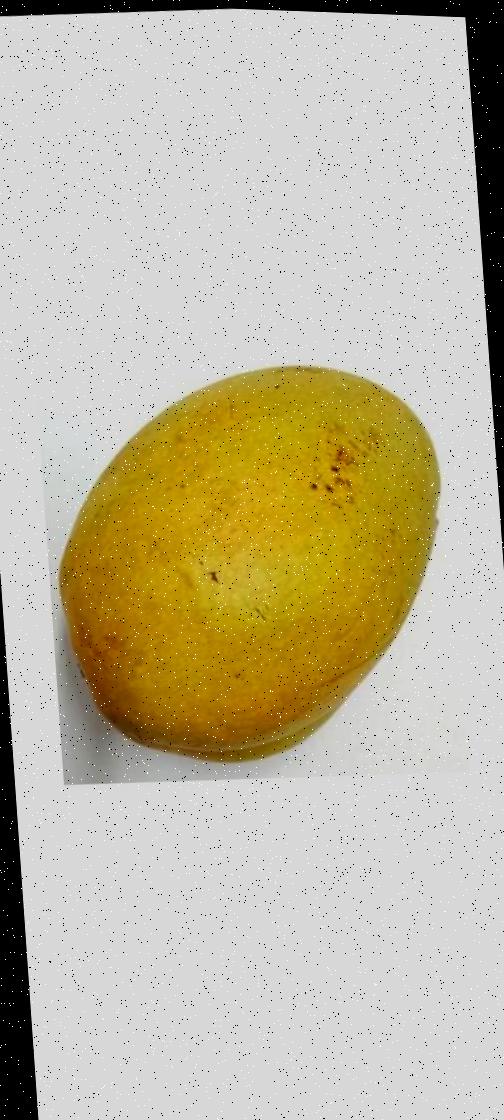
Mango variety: Bari-11